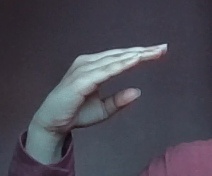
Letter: jeem